Hakea obtusa

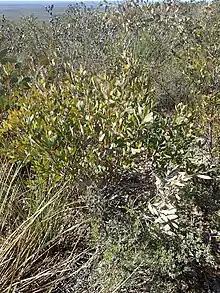
Habit

Hakea obtusa is a shrub in the family Proteaceae. It is endemic to an area along the south coast in the Goldfields-Esperance regions of Western Australia. It has white and pink fragrant flowers in autumn and spring.